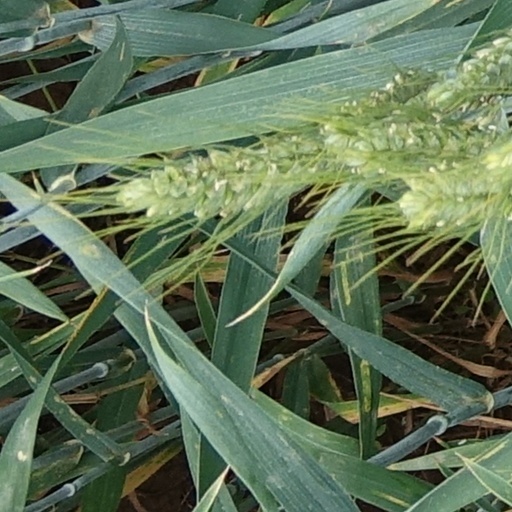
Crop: wheat